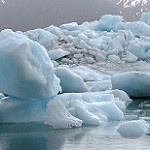
Scene: Outdoor